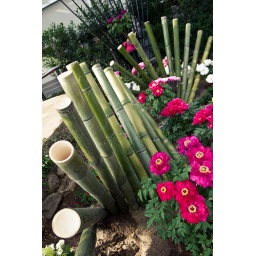
A dazzling display of flowers and plant life can be found at Hana no Sato in Izumo.